Imbam

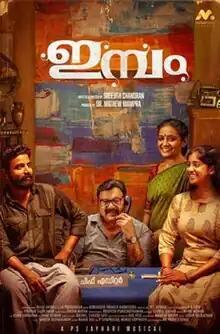
Theatrical release poster

Imbam is a 2023 Indian Malayalam-language family romance drama written and directed by Sreejith Chandran. The film was produced by Mathew Mampra under the banner of Mampra Cinemas. The film stars Deepak Parambol, Lalu Alex, Meera Vasudevan, Irshad Ali and Lal Jose in lead roles.